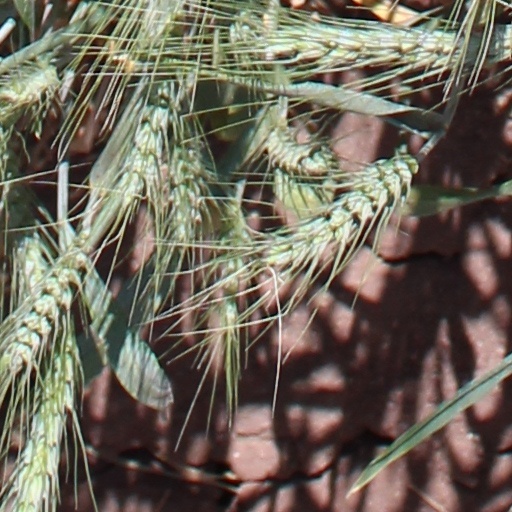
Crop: wheat